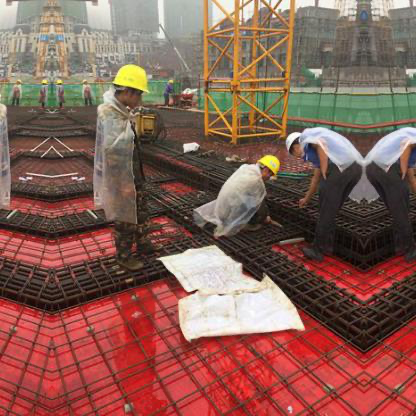
Objects in the image:
label: helmet
label: helmet
label: helmet